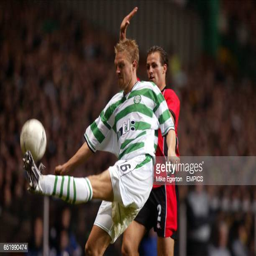
football player clears the ball under pressure from football player